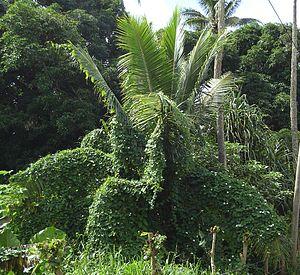
Coccinia grandis est une espèce de plantes herbacées vivaces, grimpantes ou rampantes, de la famille des Cucurbitaceae, originaire des régions tropicales d'Afrique et d'Asie.